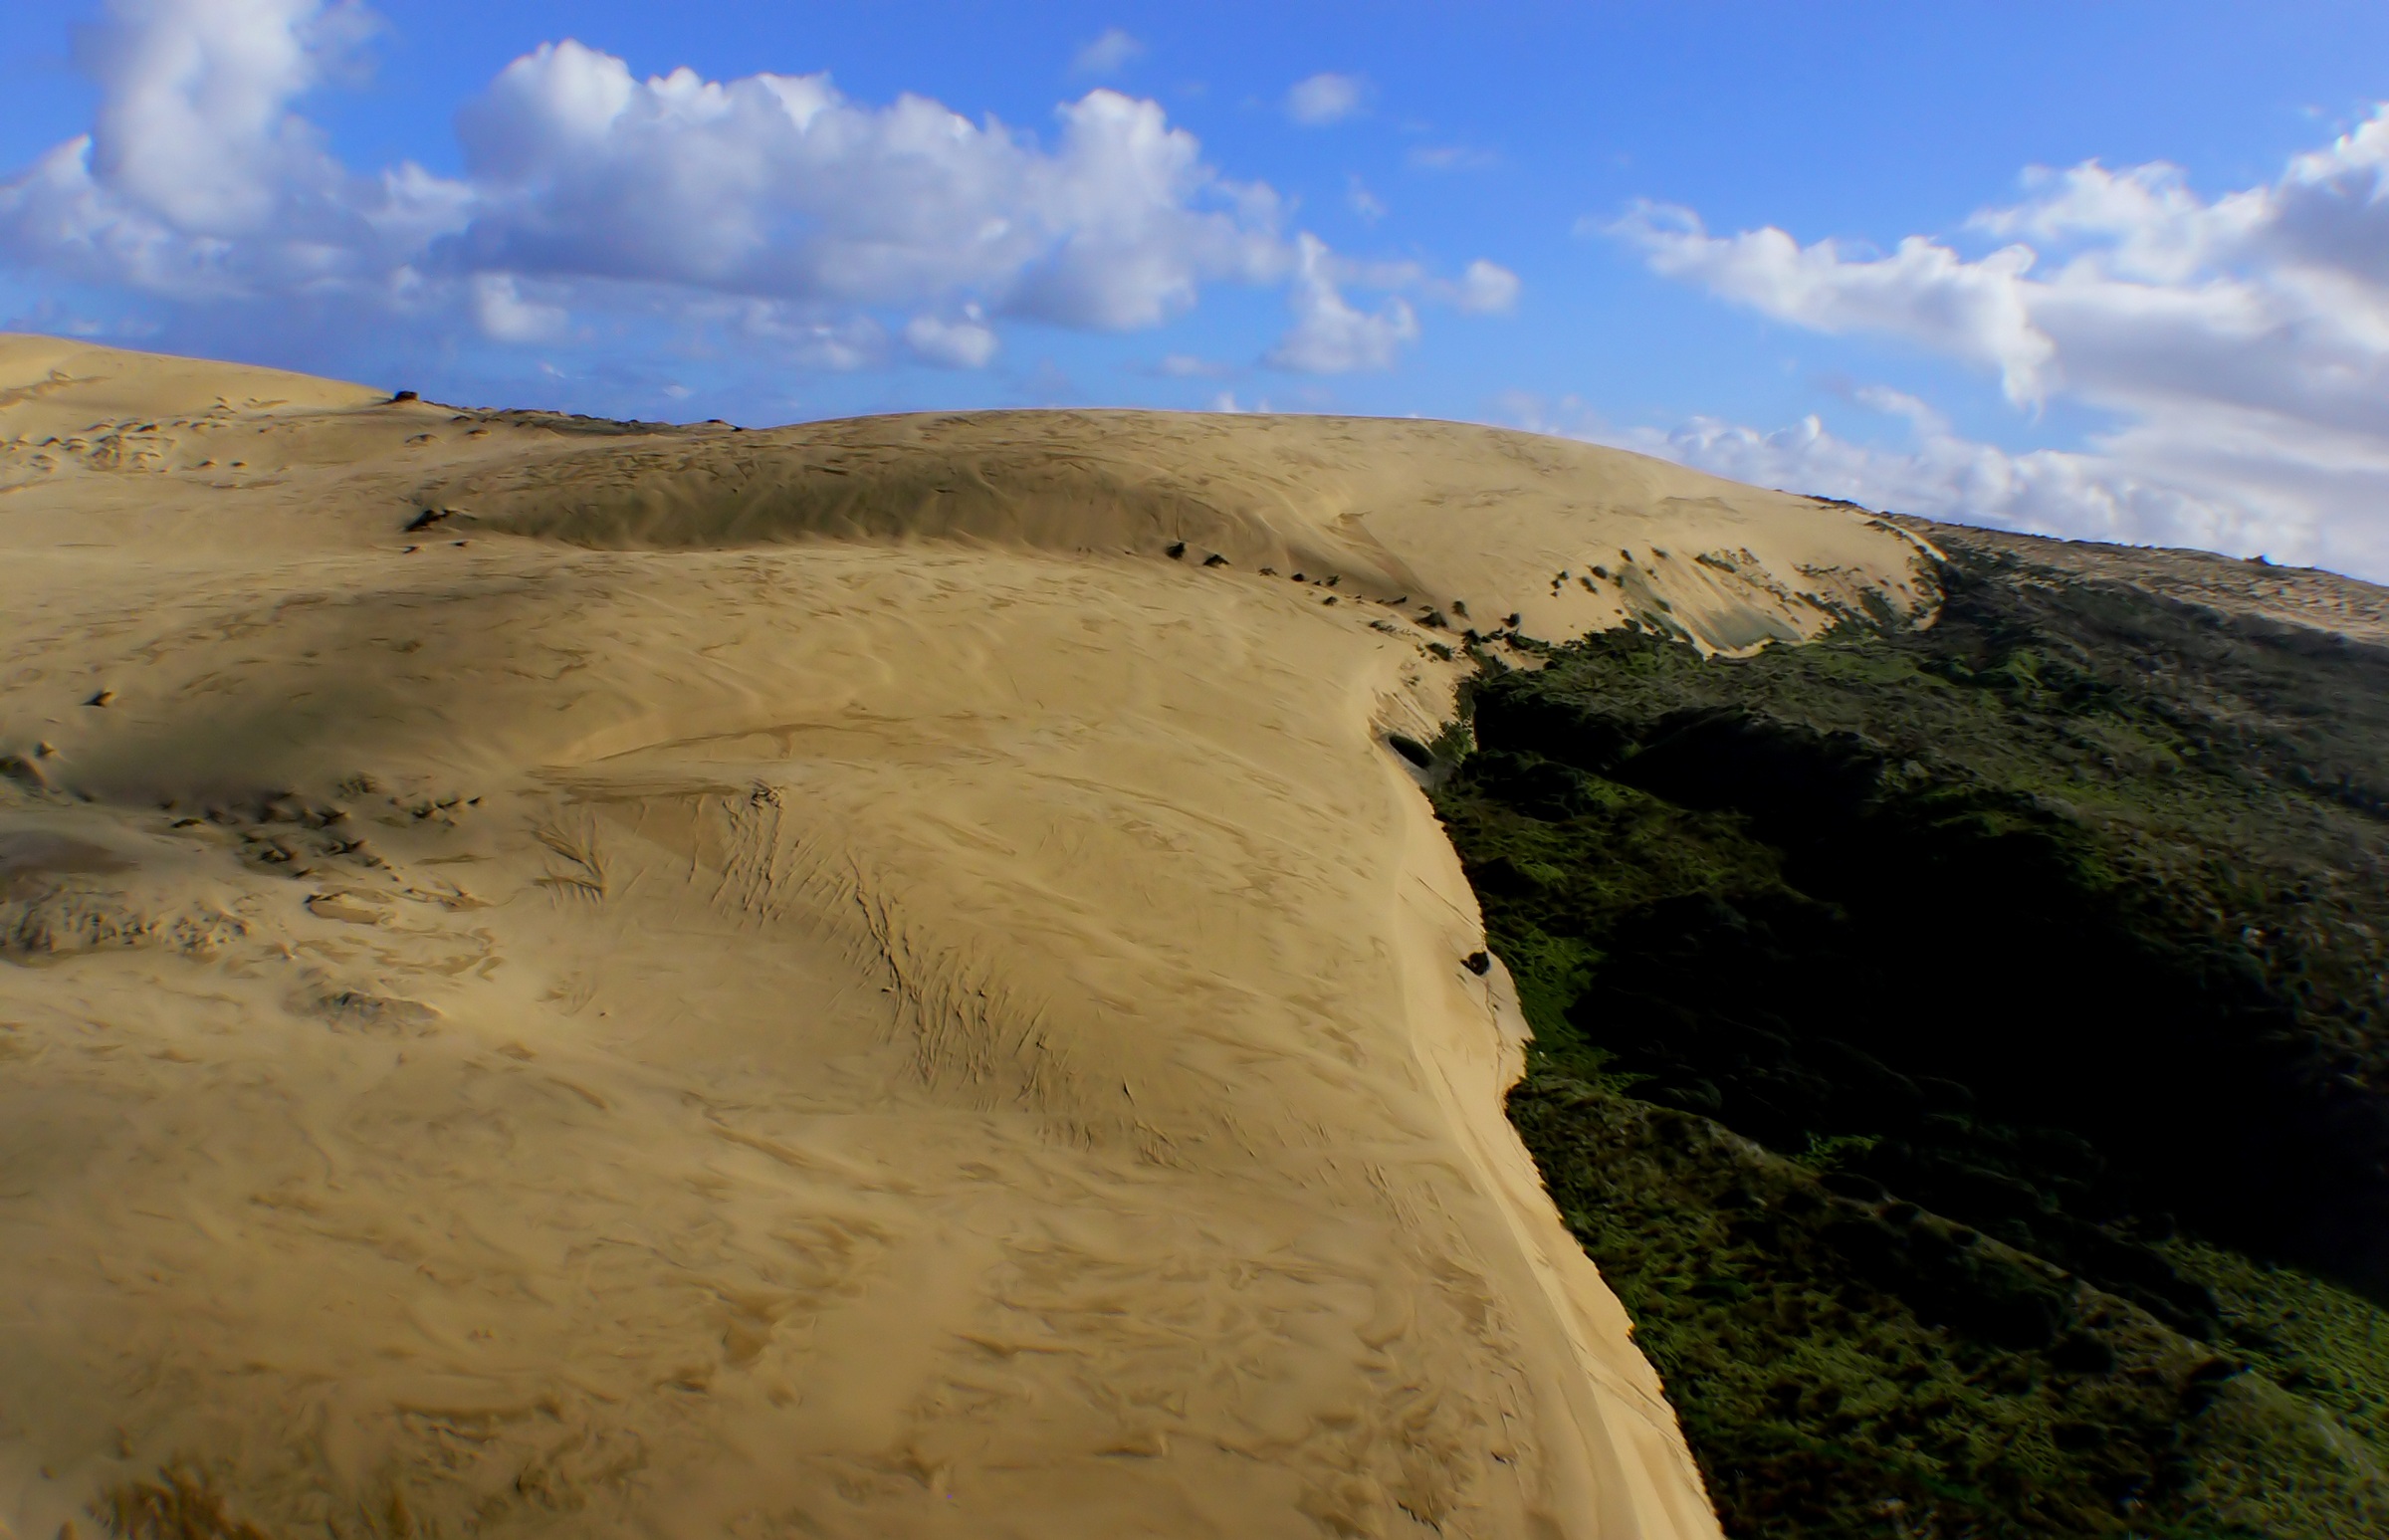
landscape, sand, rock, mountain, hill, dune, valley, cliff, terrain, material, geology, badlands, sanddunes, plateau, habitat, northlandnewzealand, hokangianewzealand, ecosystem, wadi, landform, natural environment, geographical feature